Monster erotica

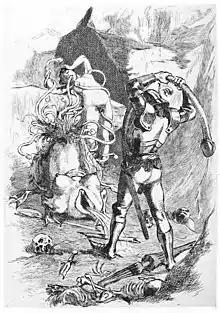
Illustration de "La Grande Danse macabre des vifs", 1905.

Monster erotica, also referred to as monster porn or cryptozoological erotica is a subgenre of erotic horror that involves sexual encounters between humans and monsters.